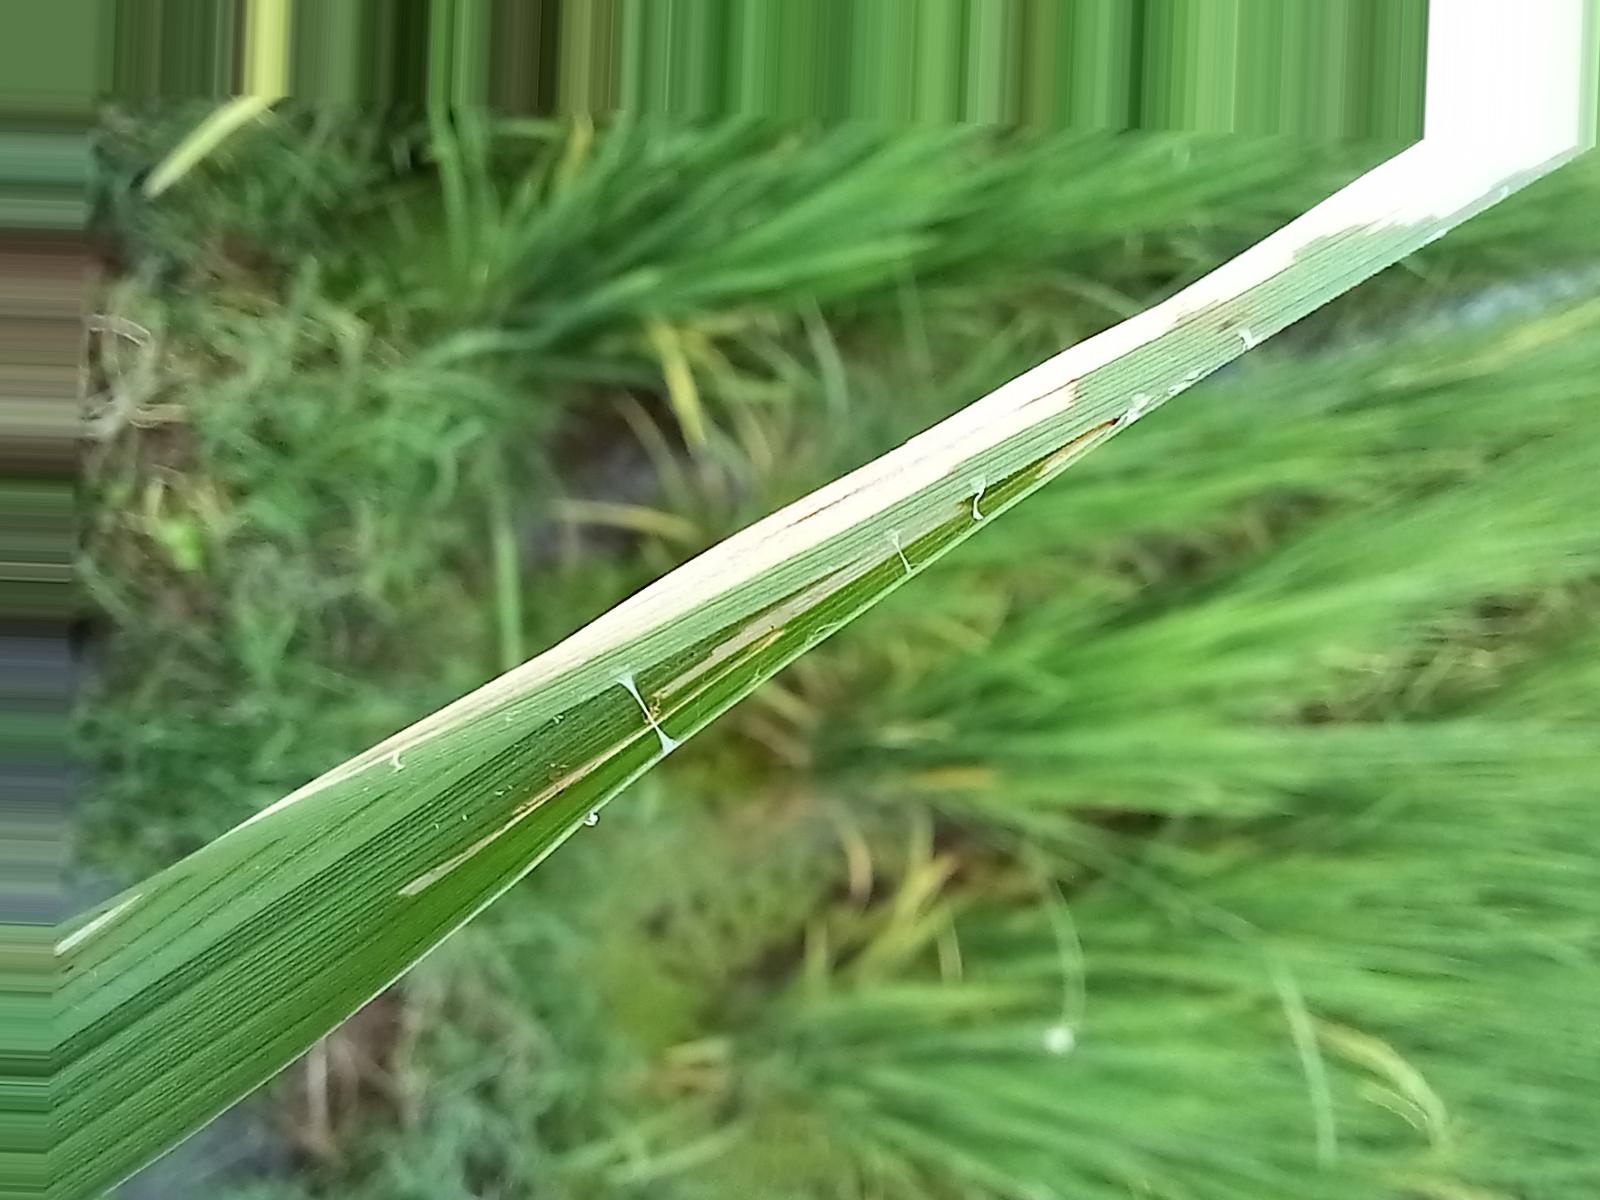
Nhãn: Sâu gai ( Hispa )